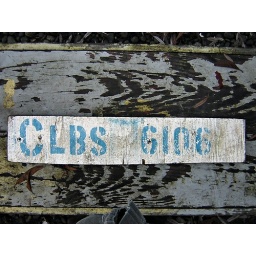
Sign found floating on beach after a storm. Background: wooden bench by firepit in the backyard.